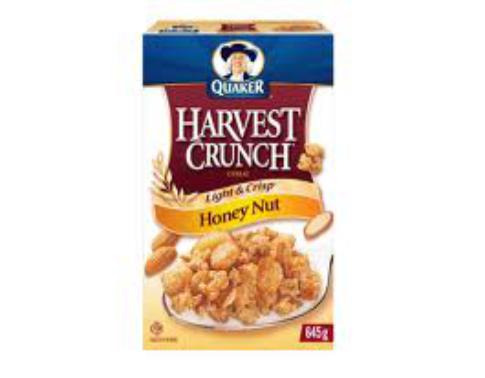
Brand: Harvest Crunch
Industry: Food